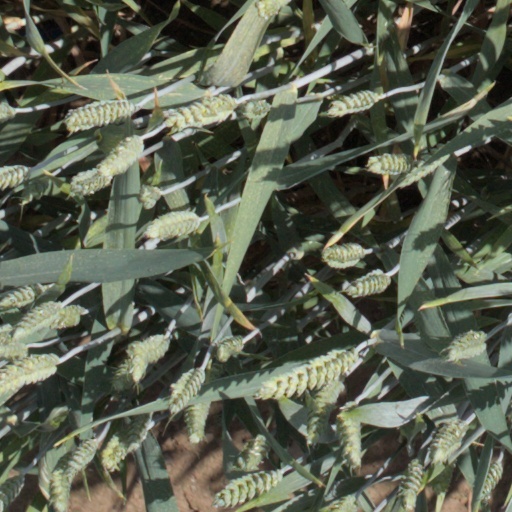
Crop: wheat